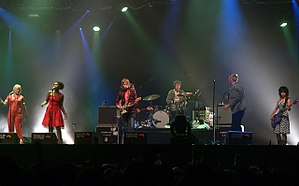
Junior Senior
Junior Senior på Roskilde Festival i 2005
"Junior Senior var en dansk popduo der bestod af Jesper Mortensen og Jeppe Laursen. Gruppen har haft relativt stor international succes, specielt med singlen ""Move Your Feet"" fra deres første album, der nåede en tredjeplads på den britiske single-hitliste i 2003.